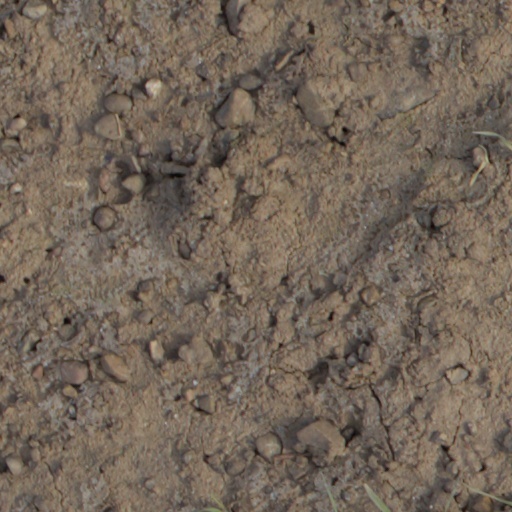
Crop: wheat